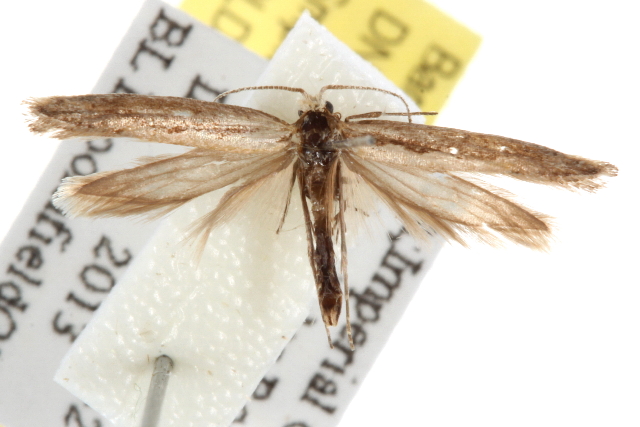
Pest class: diamondback_moth